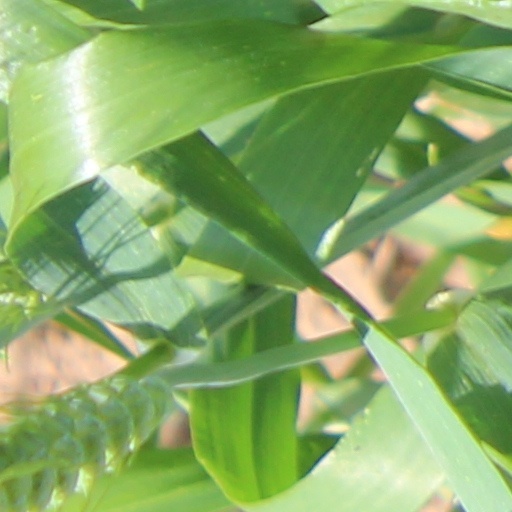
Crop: wheat